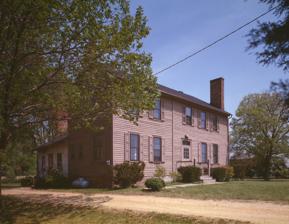
Building: Brecknock (Camden, Delaware)
Country: United States of America
Year built: 1700
Historic house in Delaware, United States United States historic place Brecknock U.S. National Register of Historic Places Brecknock, HABS Photo, May 1982 Show map of Delaware Show map of the United States Location 0.5 miles north of Camden off U.S. Route 13, near Camden, Delaware Coordinates 39°7′26″N 75°32′10″W / 39.12389°N 75.53611°W / 39.12389; -75.53611 Area 5 acres (2.0 ha) Built 1700 ( 1700 ) NRHP reference No. 74000596 Added to NRHP December 24, 1974 Brecknock , also known as the Howell's Mill Seat, is a historic home located near Camden , Kent County, Delaware .  The house is in four sections; two of brick and two frame. The original one-room house possibly dates before 1700 and is constructed of brick.  A brick section was added in the 1740s.  The 2 + 1 ⁄ 2 -story, frame, main house was added in the mid-18th century and abuts the second brick section.  The final frame section was added in the 1880s and is a four-room apartment originally built for the wagon driver, but later incorporated into the house. It was added to the National Register of Historic Places in 1974. References